Dracula

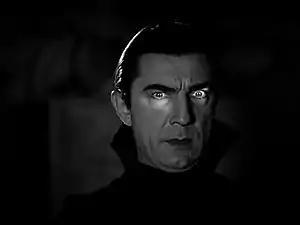
Bela Lugosi as Dracula in a 1931 adaptation

Early Stoker biographer Barbara Belford noted the novel looked "shabby" because of a last-minute title change; the printer's copy of the typescript, with hand-written amendments, is titled "The Un-Dead". The surviving typewritten publishing agreement was signed and dated 25 May 1897; Peter Beal of Sotheby's suggests its signing one day before the official publication date indicates that it was a formality. To protect his copyright interest for adaptations, Stoker organised a reading of his stage adaptation of the novel in the week before publication in the Lyceum Theatre. A small group, primarily theatre staff, attended the reading, and Edith Craig played Mina.